Eugenia Rawls

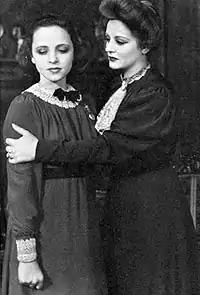
Rawls (left) and Tallulah Bankhead in "The Little Foxes"

Rawls was born in Macon, Georgia on September 11, 1913, and lived with her grandmother and two aunts for most of her early life. She made her stage debut at age 4 in a local production of "Madame Butterfly" and later attended Wesleyan College in Macon.